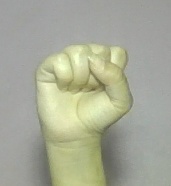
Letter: saad